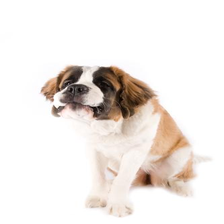
Species: dog
Breed: saint bernard